Mearley Brook

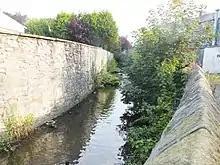
Mearley Brook at Clitheroe

Mearley Brook is a minor river in Lancashire, England. It is approximately long and has a catchment area of .